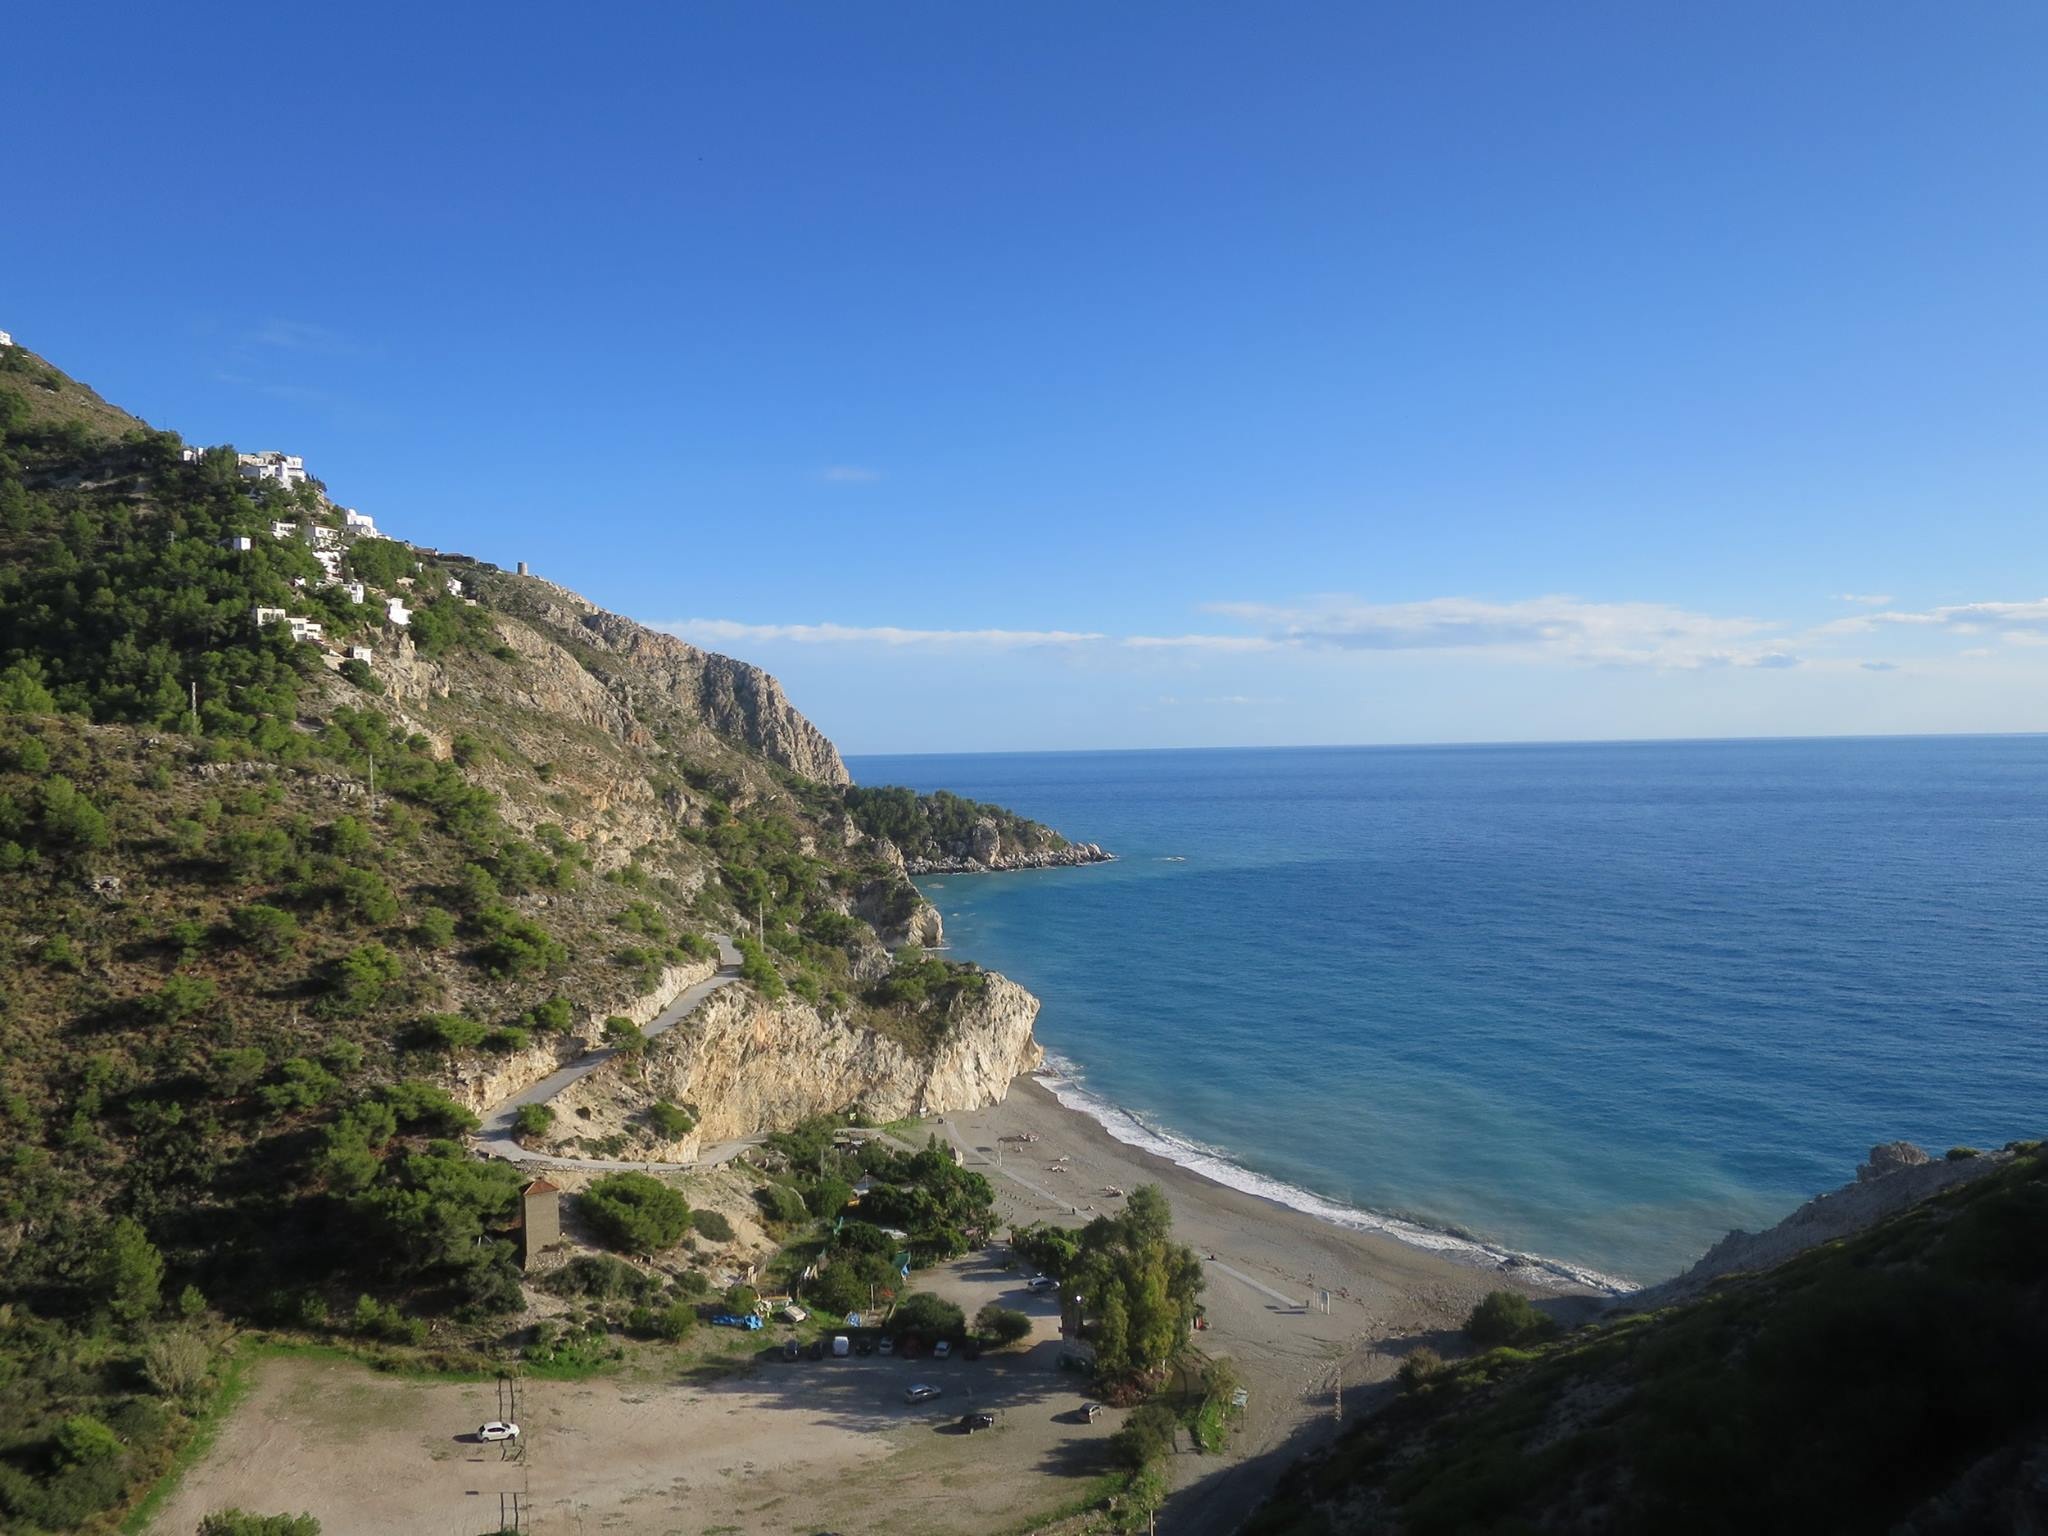
beach, sea, coast, nature, ocean, coastal, vacation, cliff, cove, bay, blue, terrain, body of water, stones, costa, loch, cape, mediterranean sea, edge of the sea, landform, promontory